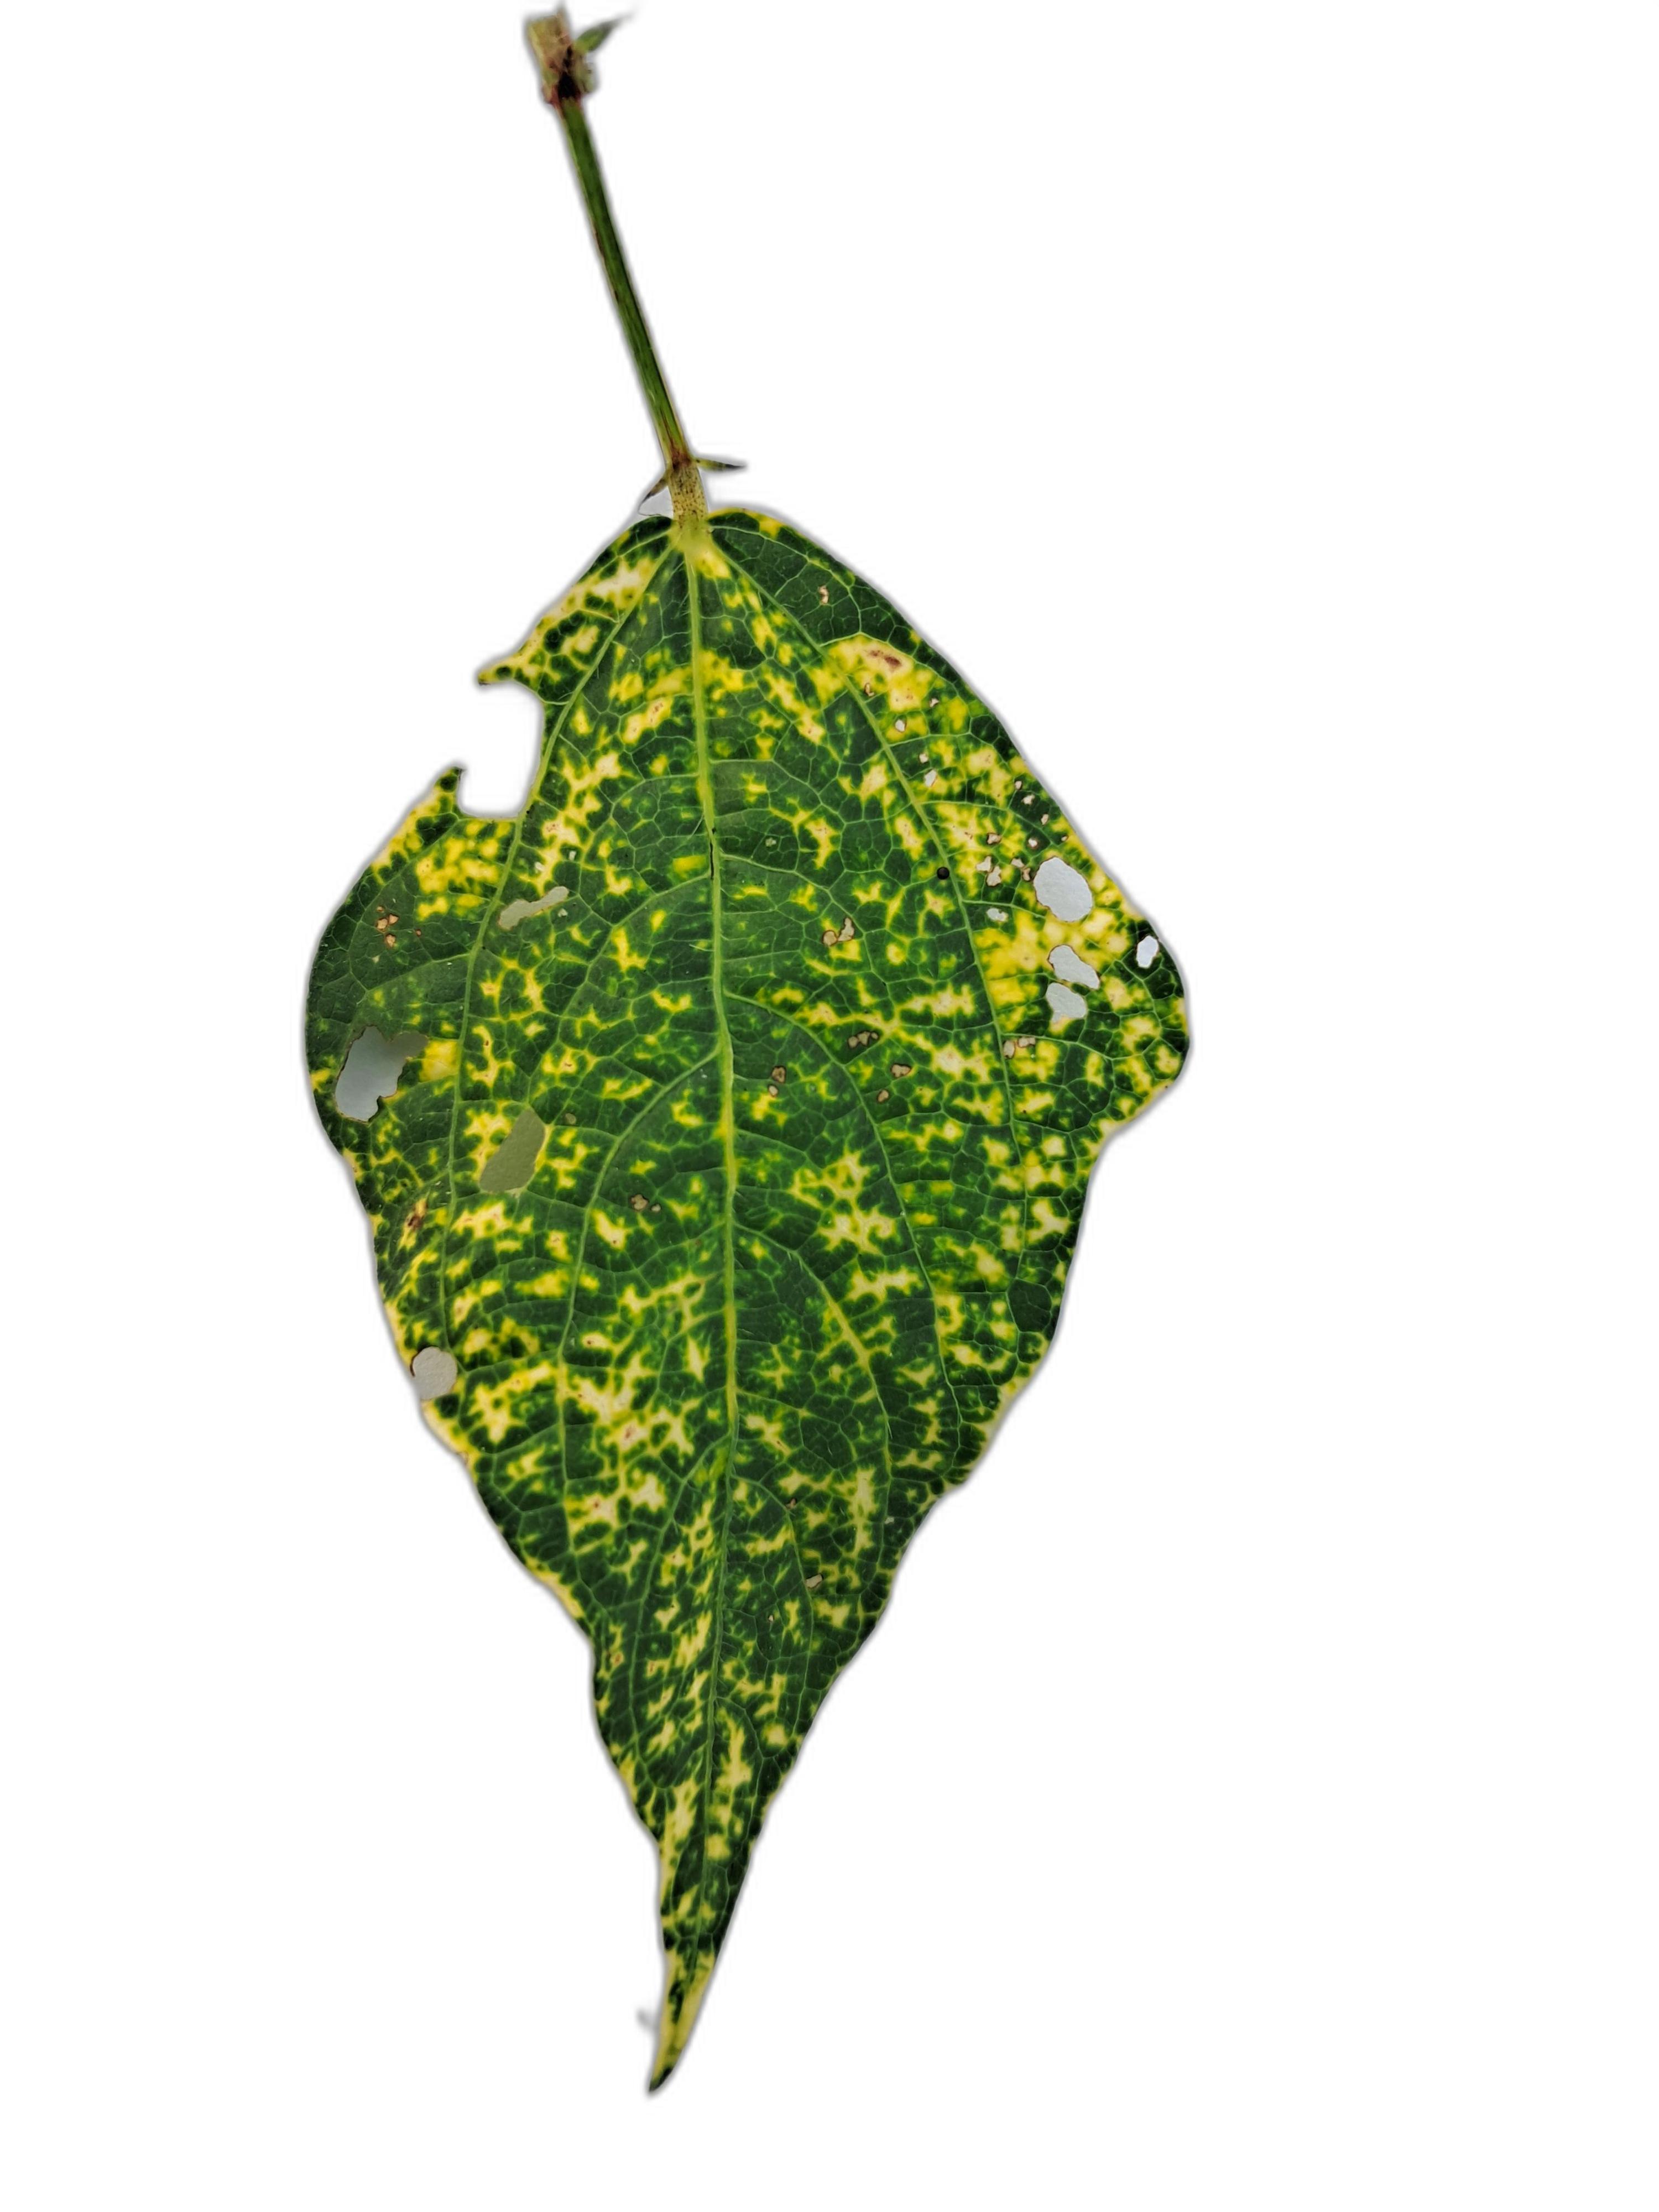
Label: Yellow Mosaic